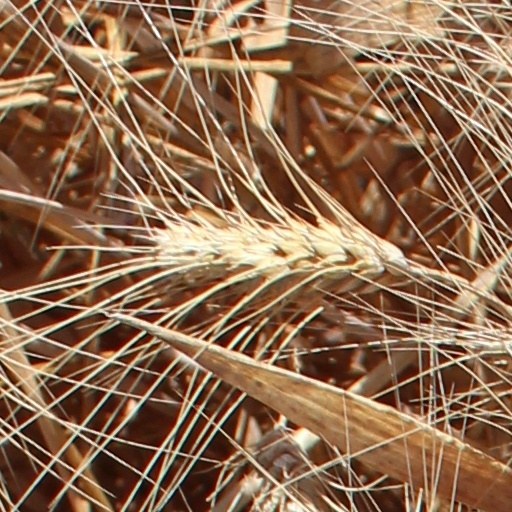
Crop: wheat